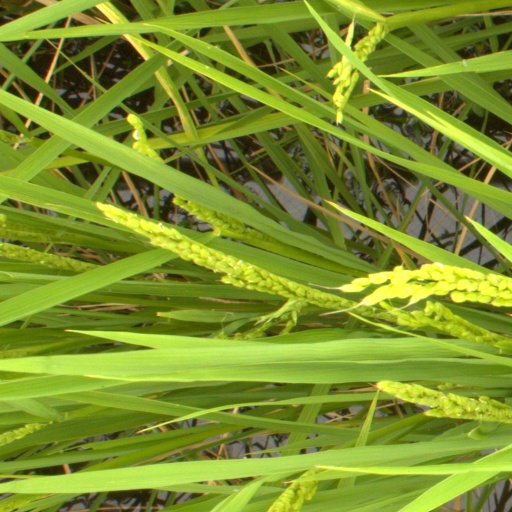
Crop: rice